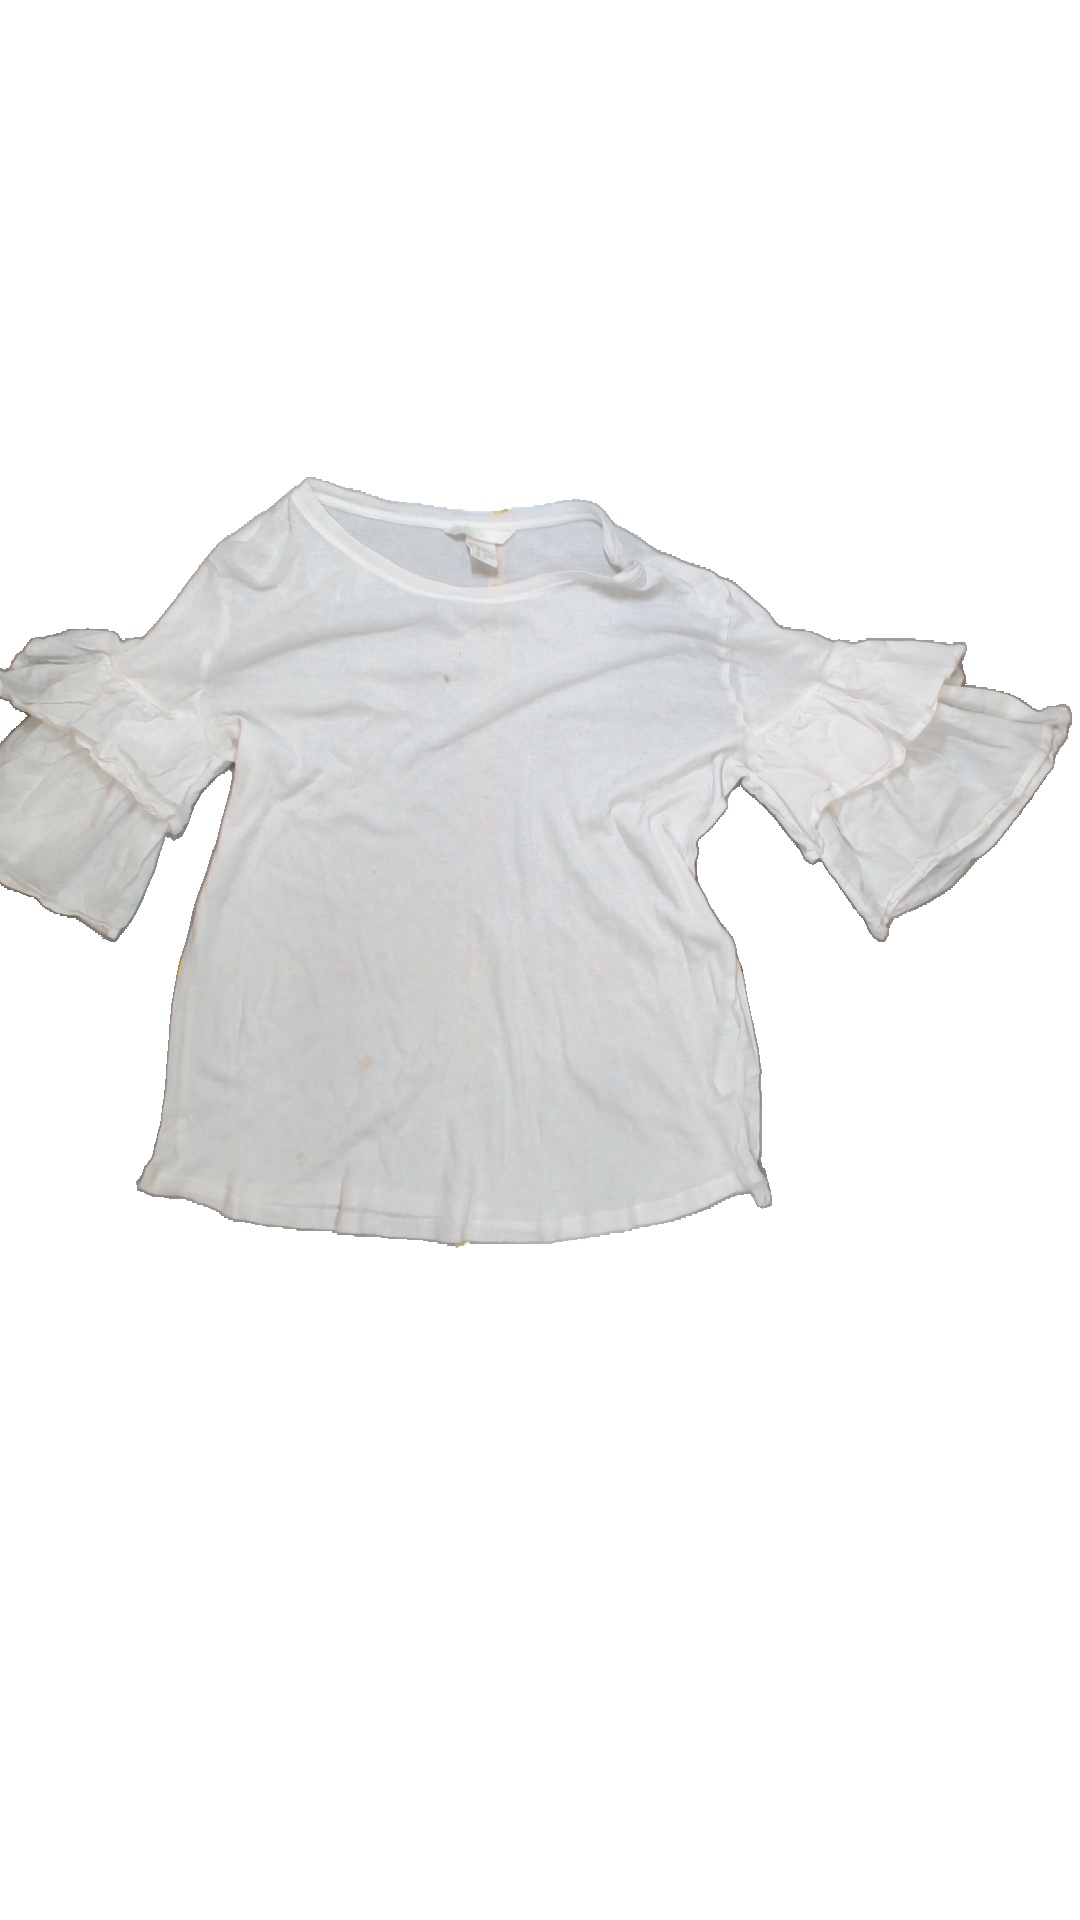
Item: Top (Ladies)
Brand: H&m
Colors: White
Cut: C-collar
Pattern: Plain
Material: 100% Cotton
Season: All
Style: No trend
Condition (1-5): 3
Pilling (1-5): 5
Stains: Yes
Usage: Repair
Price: <50